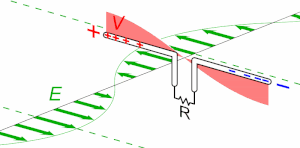
En radioélectricité, une antenne est un dispositif permettant de rayonner ou de capter les ondes électromagnétiques. L'antenne est un élément fondamental dans un système radioélectrique, et ses caractéristiques de rendement, gain, diagramme de rayonnement influencent directement les performances de qualité et de portée du système.
L'antenne dipolaire, élaborée par Heinrich Rudolph Hertz vers 1886, est une antenne constituée de deux brins métalliques, alimentée en son milieu et destinée à transmettre ou recevoir de l'énergie électromagnétique. Ce type d'antenne est le plus simple à étudier d'un point de vue analytique.